Mobile Signature Service

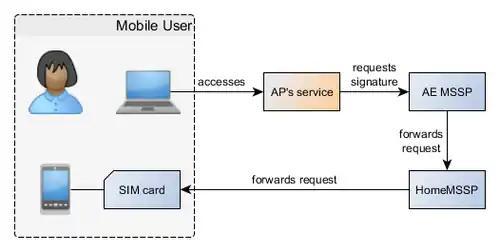
Signature transaction in MSS

The ETSI mobile commerce standard TS 102 207 defines a roaming framework between multiple MSS systems. If the AP and Mobile User's HomeMSSPs are different, the AP's MSSP can reach the Mobile User's by roaming.